Eero Saarinen

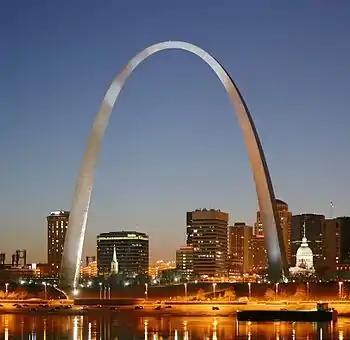
Gateway Arch in St. Louis

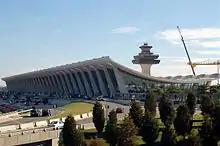
Washington Dulles International Airport outside Washington, D.C.

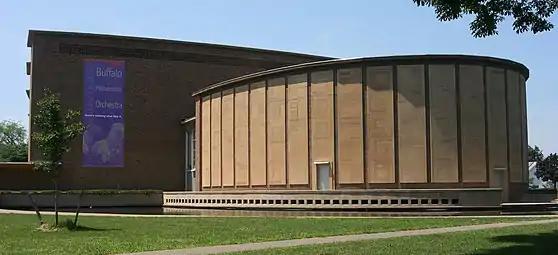
Kleinhans Music Hall in the Delaware Park–Front Park System

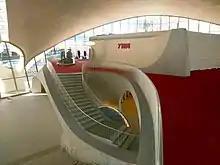
Fluid and open interior space, typical of Saarinen's style, is evident in the TWA Flight Center at John F. Kennedy International Airport.

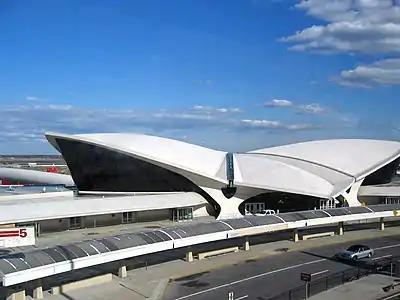
TWA Flight Center at JFK International Airport

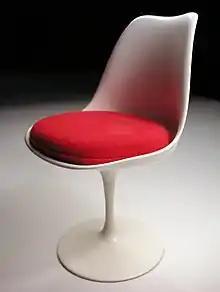
Saarinen's tulip chair and seat cushion designed in 1956, now housed in the Brooklyn Museum

After his tour of Europe and North Africa, Saarinen returned to Cranbrook to work for his father and teach at the academy. His father's firm, Saarinen, Swanson and Associates, was headed by Eliel Saarinen and Robert Swanson from the late 1930s until Eliel's death in 1950 and headquartered in Bloomfield Hills, Michigan until 1961 when the practice was moved to Hamden, Connecticut.